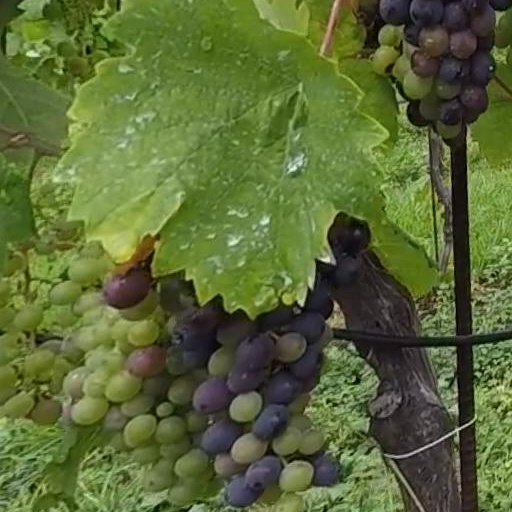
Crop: grape